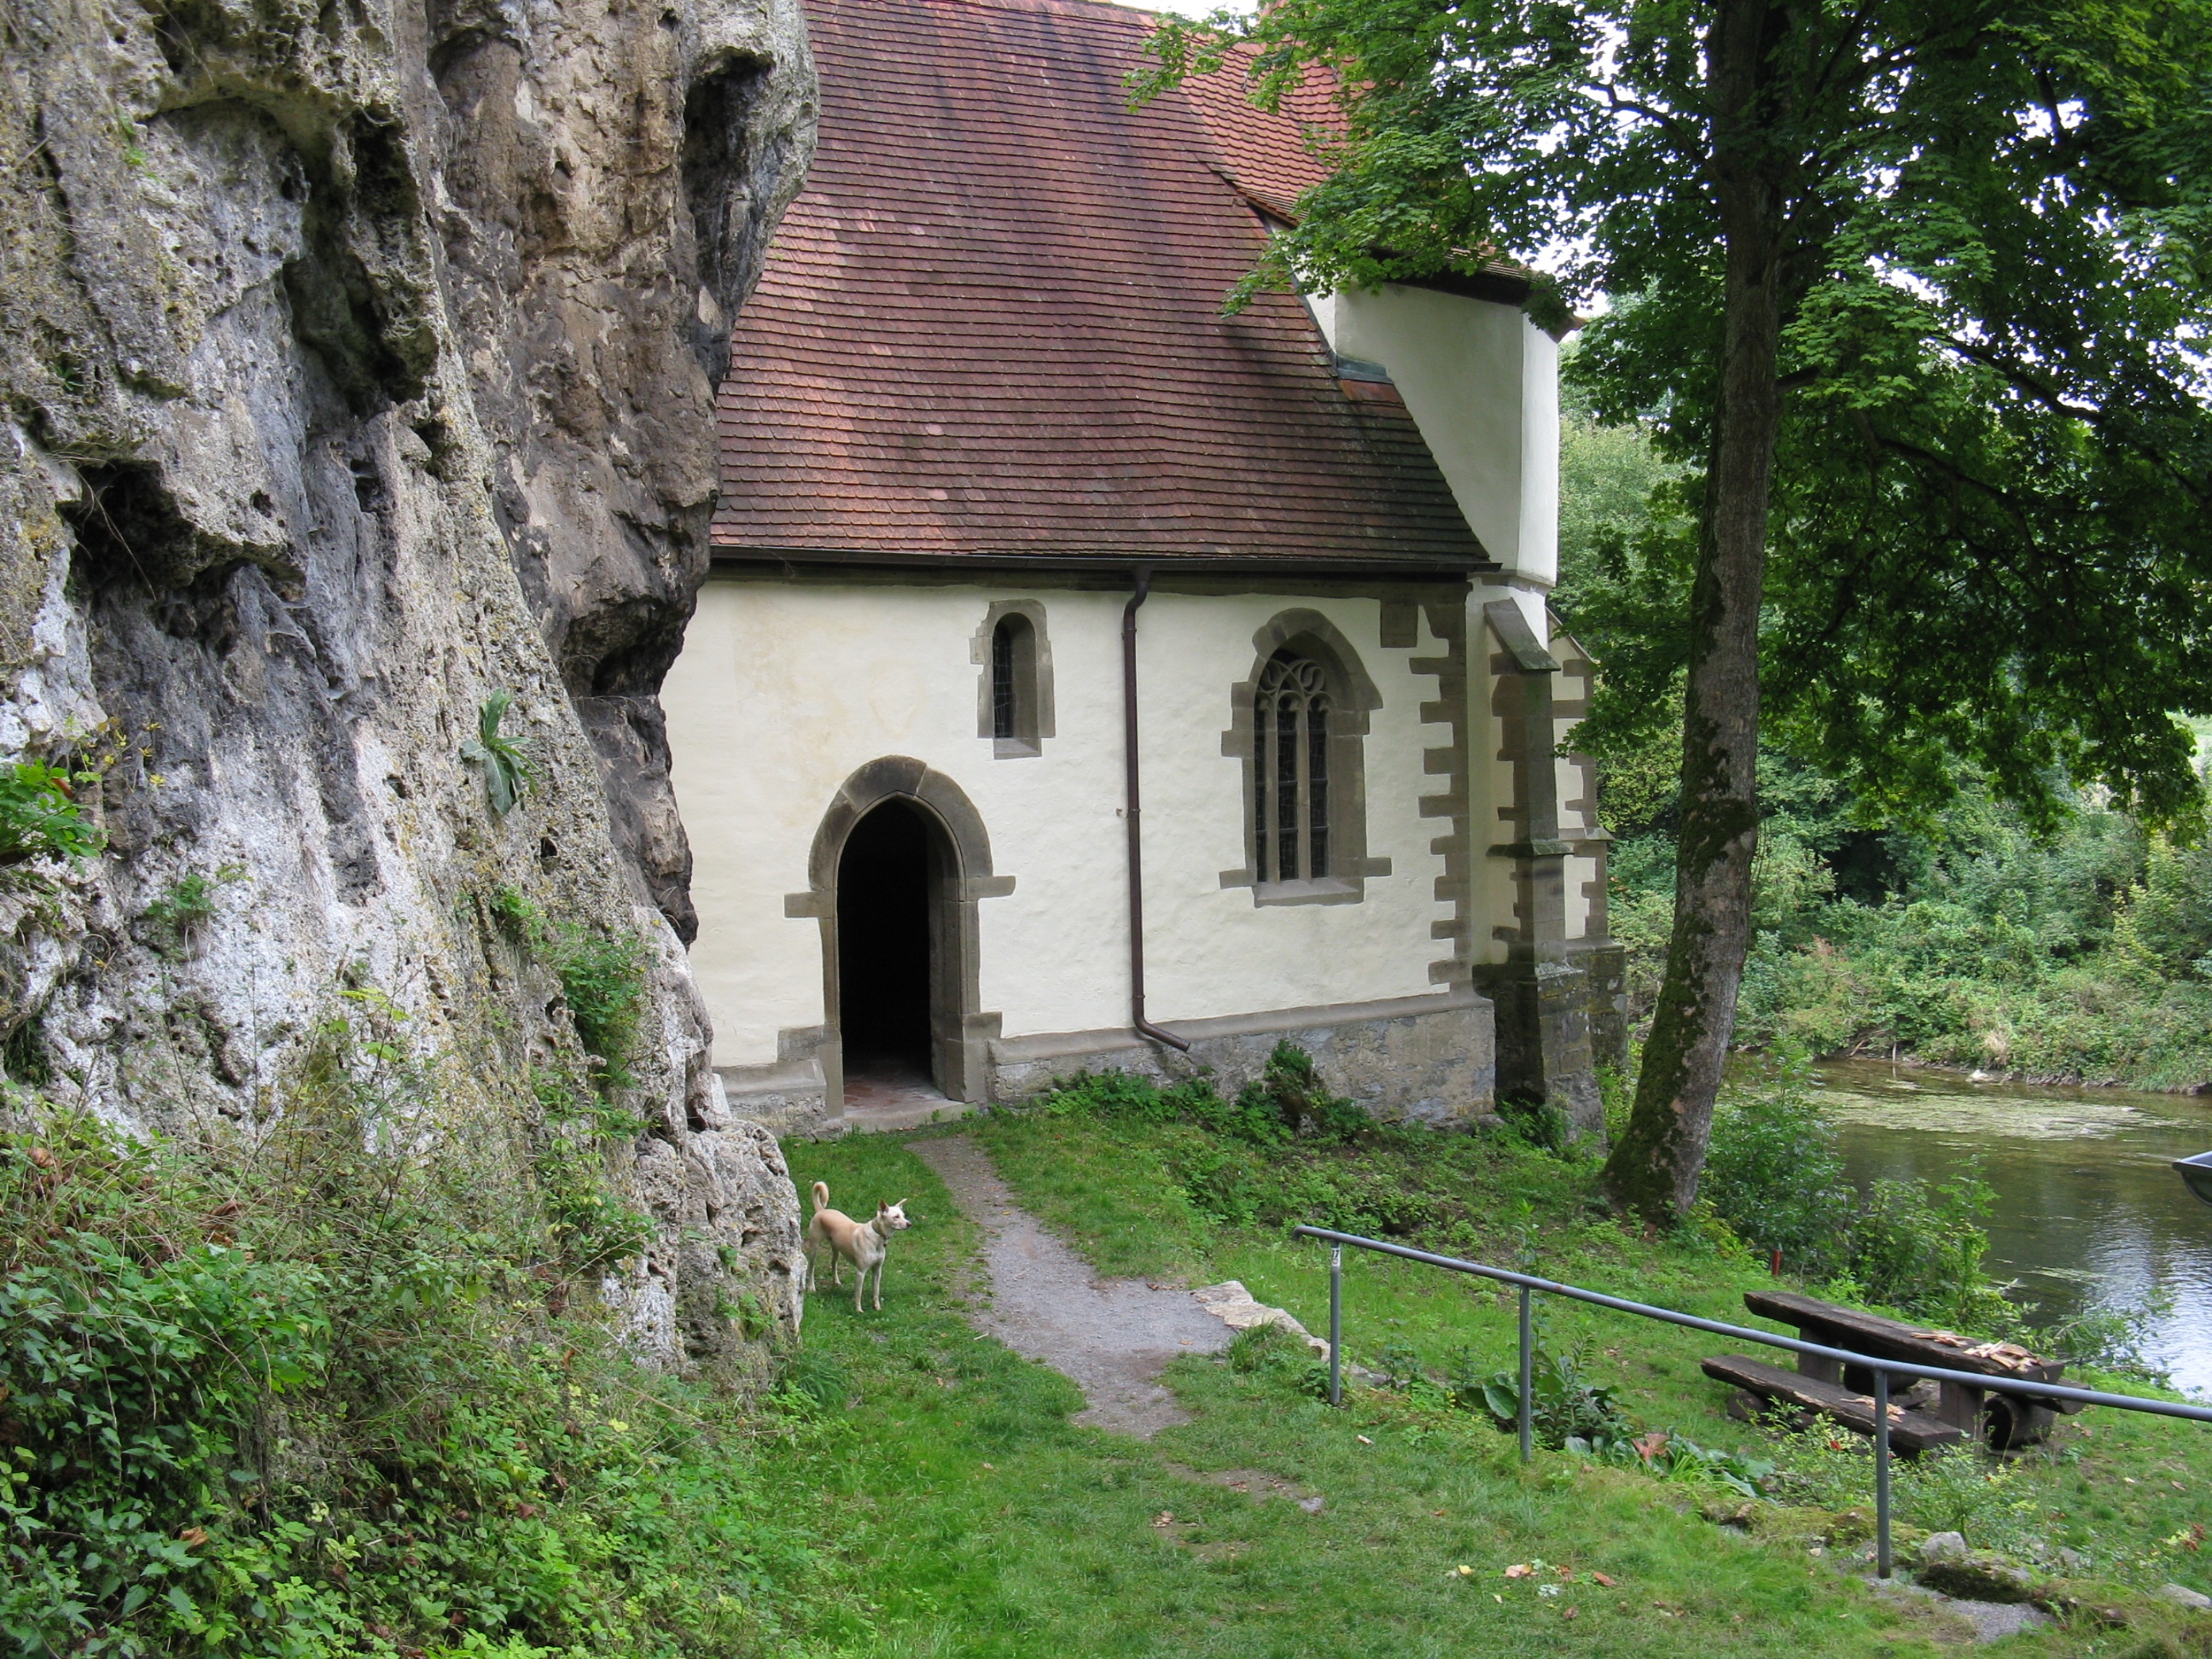
landscape, nature, rock, building, river, village, rural, cottage, religion, church, chapel, christian, waterway, place of worship, monastery, mural, christianity, gem, historically, middle ages, hermit, rural area, w rttemberg, small church, jagst